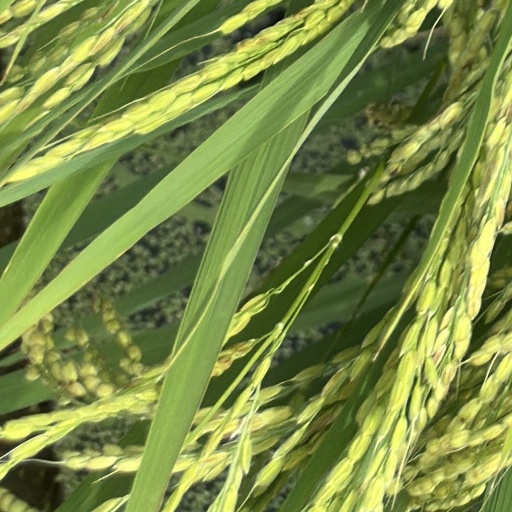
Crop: rice